Maricel Soriano filmography

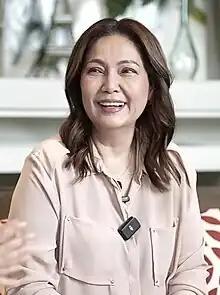
Soriano in 2023

Maricel Soriano is a Filipino actress who has appeared extensively in film and television. She began a career as a child actress, debuting in the 1971 film titled "My Heart Belongs to Daddy," appearing alongside Tirso Cruz III. She went on to perform several roles in the 1970s, gaining her first acting award at the 9th Manila Tagalog Film Festival as "Best Child Actress" for her role in "Alaala Mo, Daigdig Ko" (1973) and the longest running Philippine sitcom "John en Marsha" (1973-1991), where she played the role of Shirley Puruntong. A supporting role in the film "Yakuza Contract" (1978) proved to be a breakthrough for Soriano; she received her first FAMAS Award nomination for it at age 14. In 1980, she was introduced as one of the first Regal Babies and launched a love team tandem with William Martinez the following year. They appeared in several movies together including "Galawgaw" (1982), "Summer Holiday" (1982), "To Mama With Love" (1983), "Teenage Marriage" (1984), "Anak ni Waray, Anak ni Biday" (1984), and "Inday Bote" (1985).